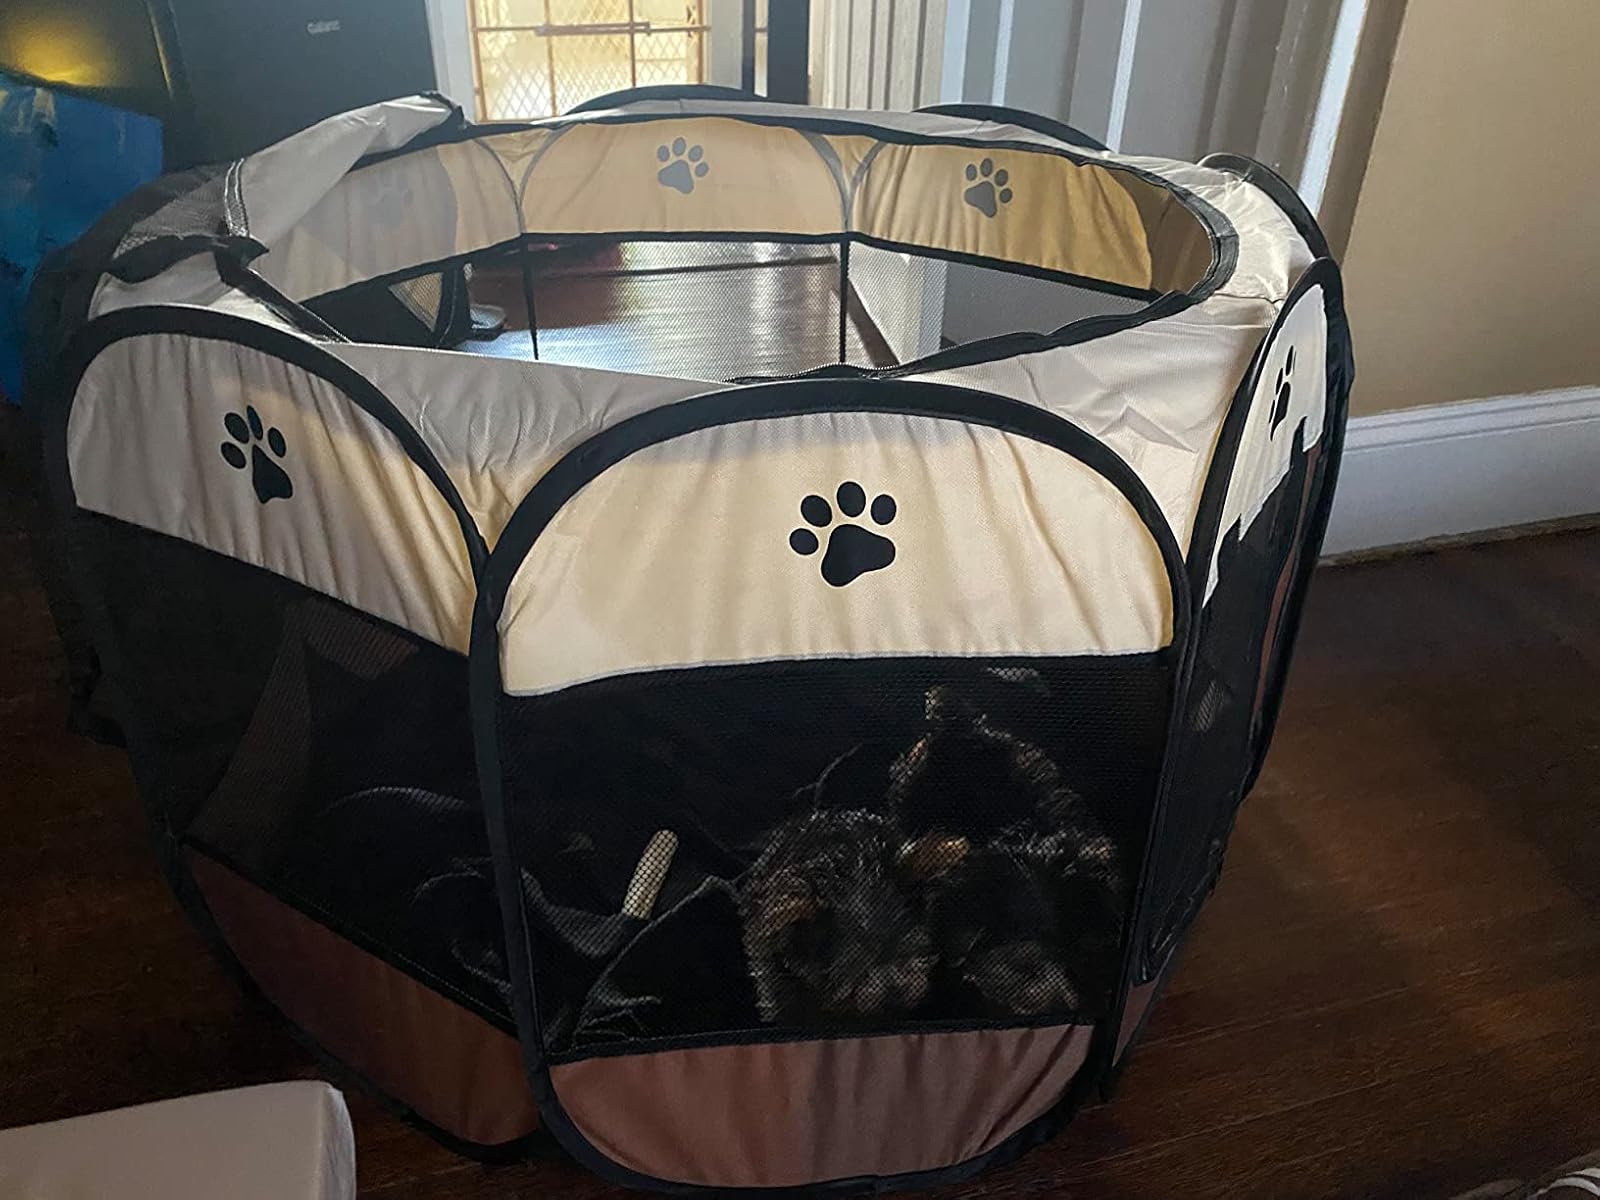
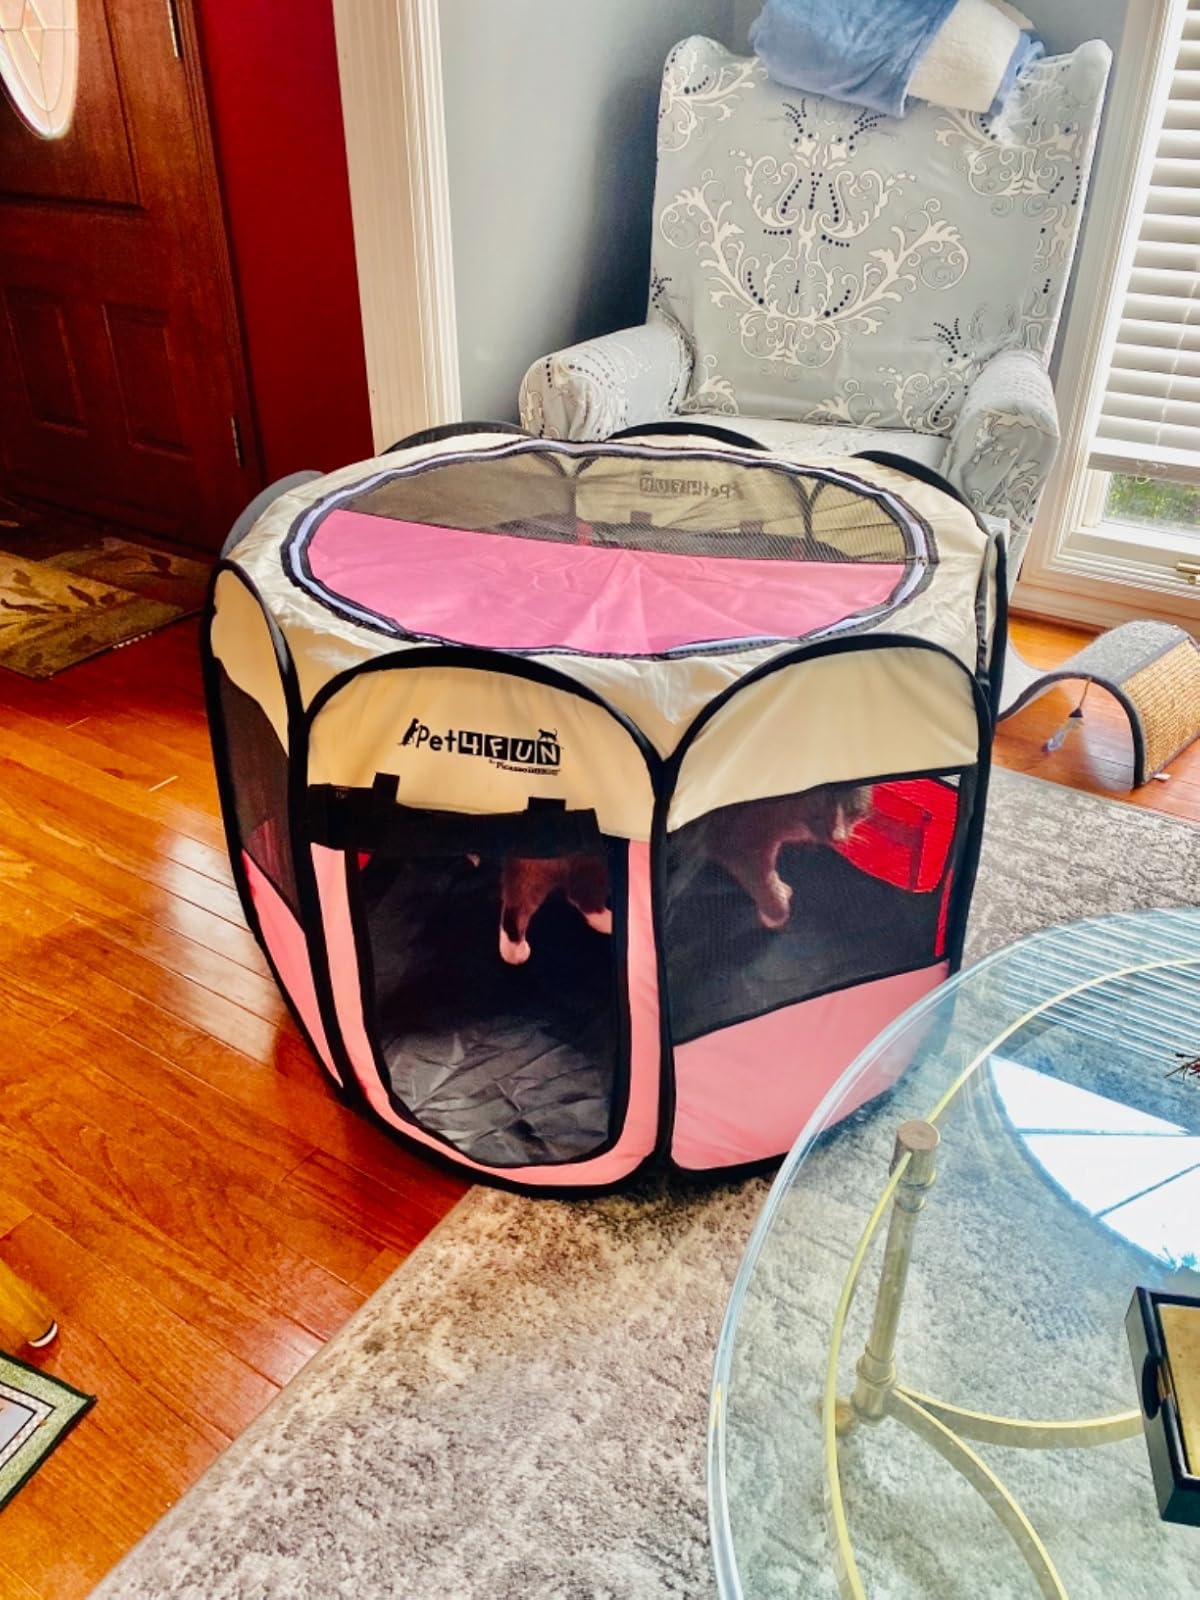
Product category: items_kennel
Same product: no